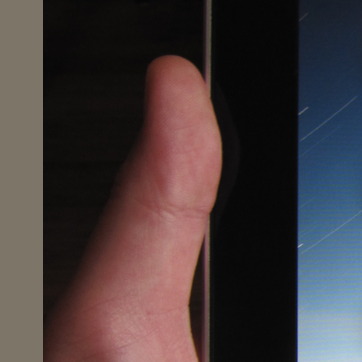
Material: skin